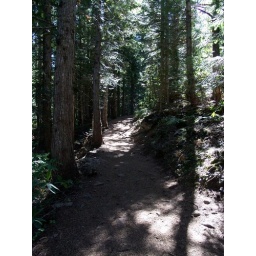
Hike to and/or around mirror lake